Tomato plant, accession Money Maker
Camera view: horizontal (90 deg, fisheye); turntable rotation: 330 degrees
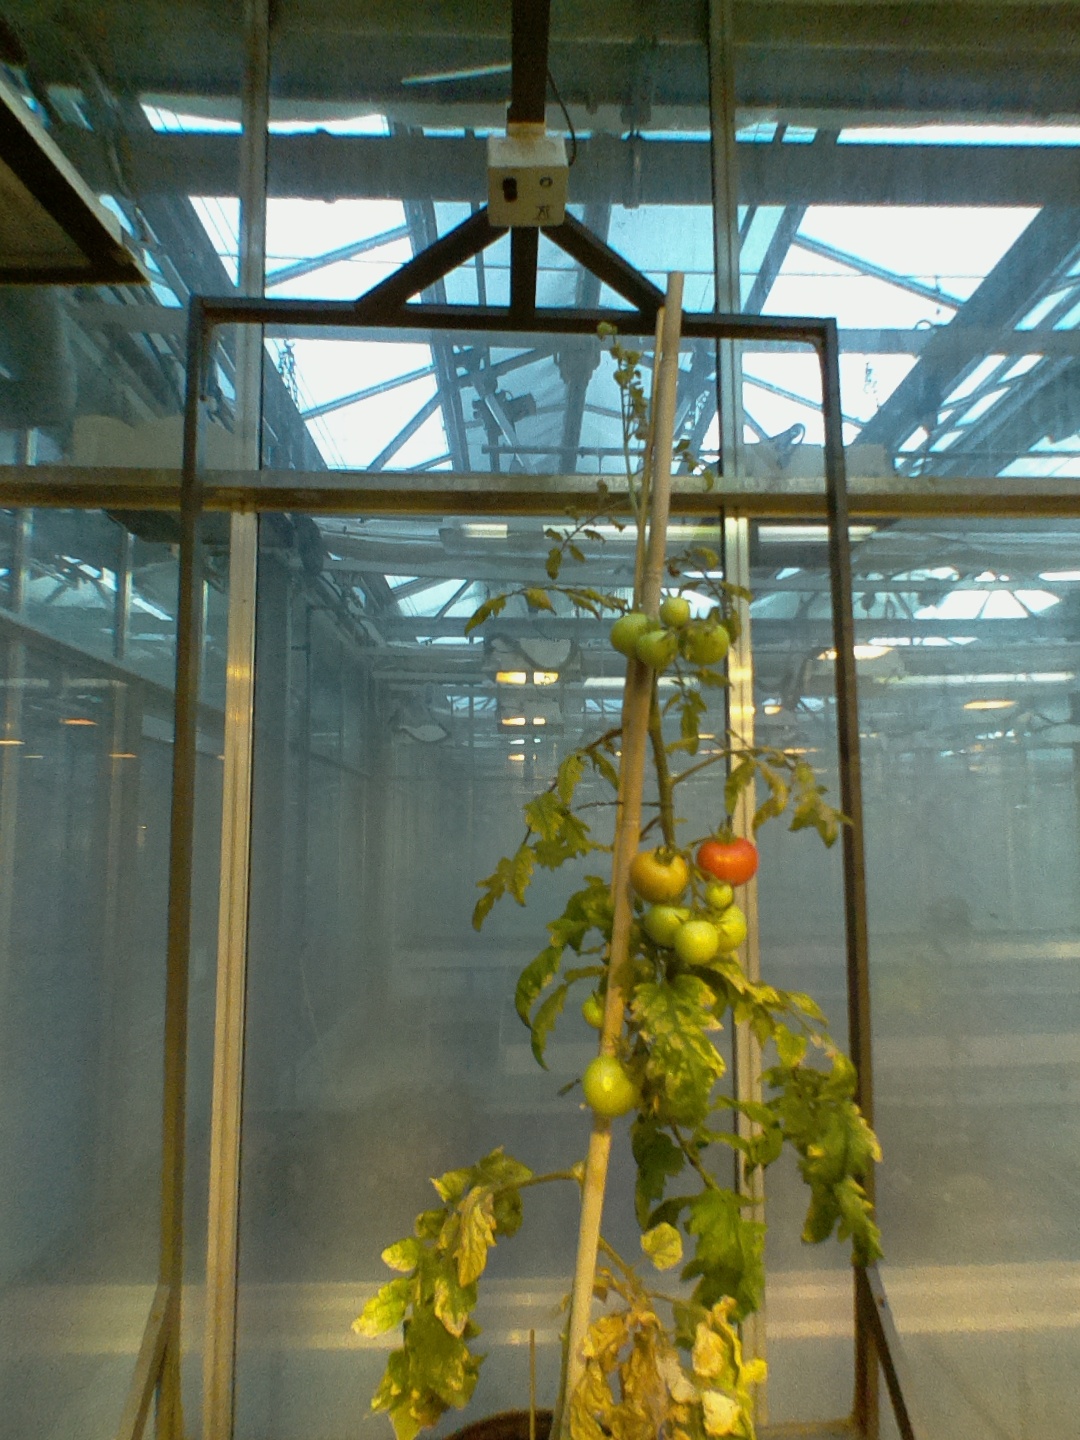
BBCH growth stage 81: 10%-20% of fruits show typical fully ripe color